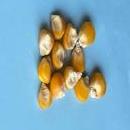
Maize quality: Good